An Ardent Heart (film)

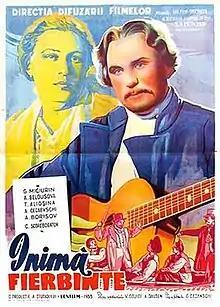
Romanian film poster

An Ardent Heart is a 1953 Soviet drama film directed by Gennadi Kazansky and starring Gennadiy Michurin, Anna Belousova and Tamara Alyoshina. It is based on the play "An Ardent Heart" by Aleksandr Ostrovskiy. It was made by Lenfilm Studio.